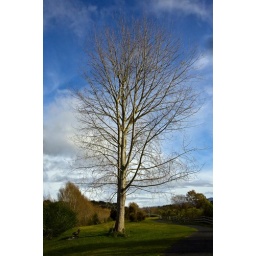
tree beside the waikanae river